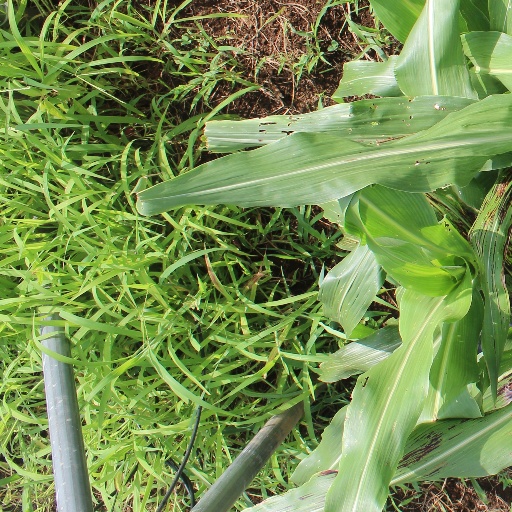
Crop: sorghum